Swiss Army knife

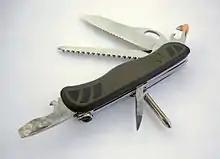
"Soldatenmesser 08", the knife issued to the Swiss Armed Forces since 2008

The Soldier Knife model 1908 had a clip point blade rather than the 1890s spear point blade, still with the fiber scales, carbon steel tools, nickel-silver bolster, liners, and divider. The knife was long, thick and weighed . The contract with the Swiss Army split production equally between the Victorinox and Wenger companies.